1968 in baseball

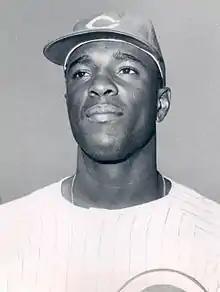
Alex Johnson in 1968

In Major League Baseball, the trend throughout the 1960s was of increased pitching dominance. After the record home run year by Roger Maris in 1961, the major leagues increased the size of the strike zone from the top of the batter's shoulders to the bottom of his knees. A significant "power shortage" culminated in 1968, with far fewer runs scored than in the early 1960s.